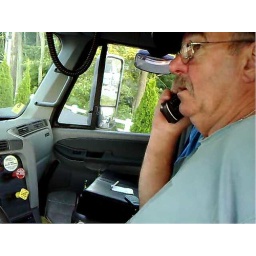
Bobcat mug in his truck